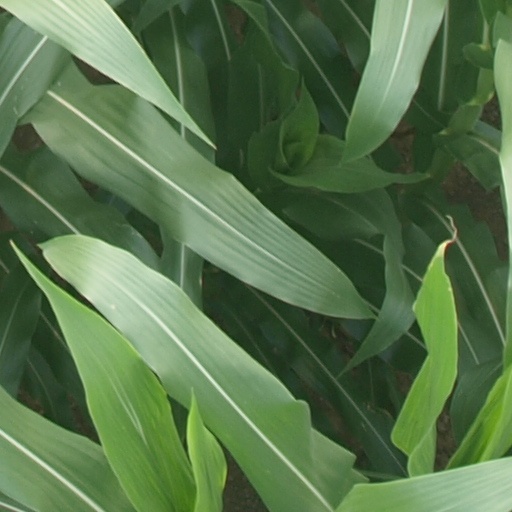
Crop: maize; corn